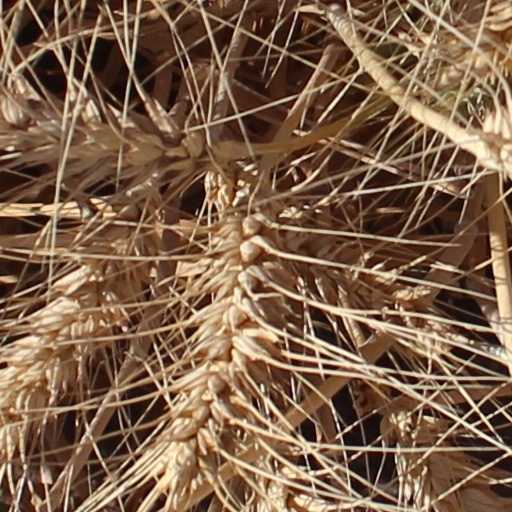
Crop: wheat